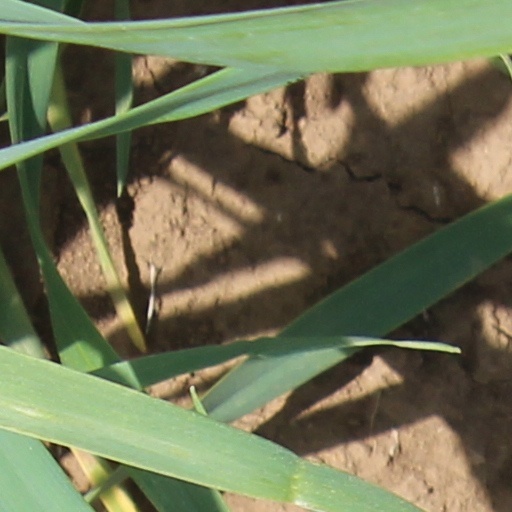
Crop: wheat